Tom Corbett

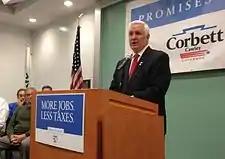
Corbett in November 2013 during his reelection campaign tour

Corbett was considered vulnerable, as reflected in his low approval ratings. An August 2013 Franklin & Marshall College poll found that only 17 percent of voters thought Corbett was doing an "excellent" or "good" job, only 20 percent thought he deserved to be reelected, and 62 percent said the state was "off on the wrong track". "Politico" called Corbett the most vulnerable incumbent governor in the United States, "The Washington Post" ranked the election as the most likely for a party switch, and the majority of election forecasters rated it "likely Democratic".